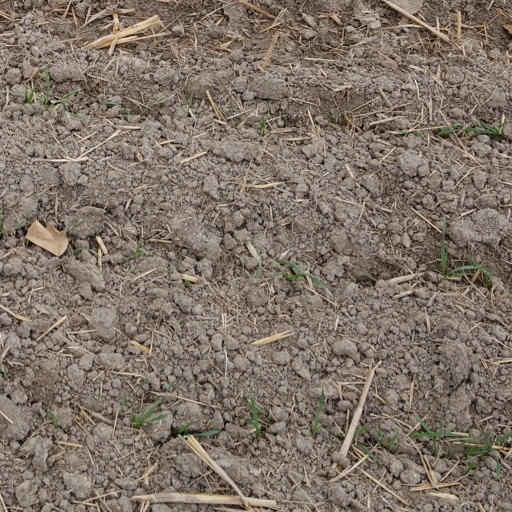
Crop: wheat